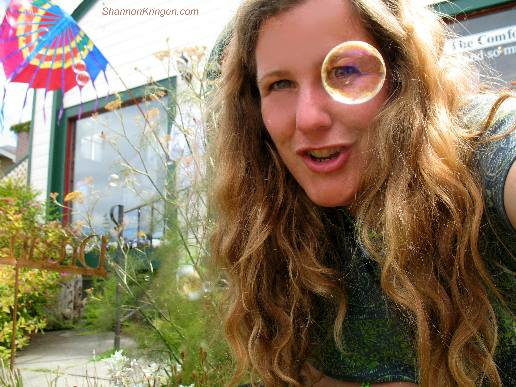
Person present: Yes